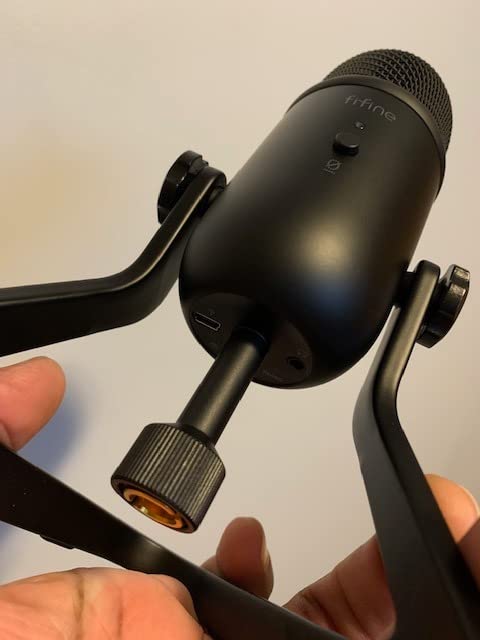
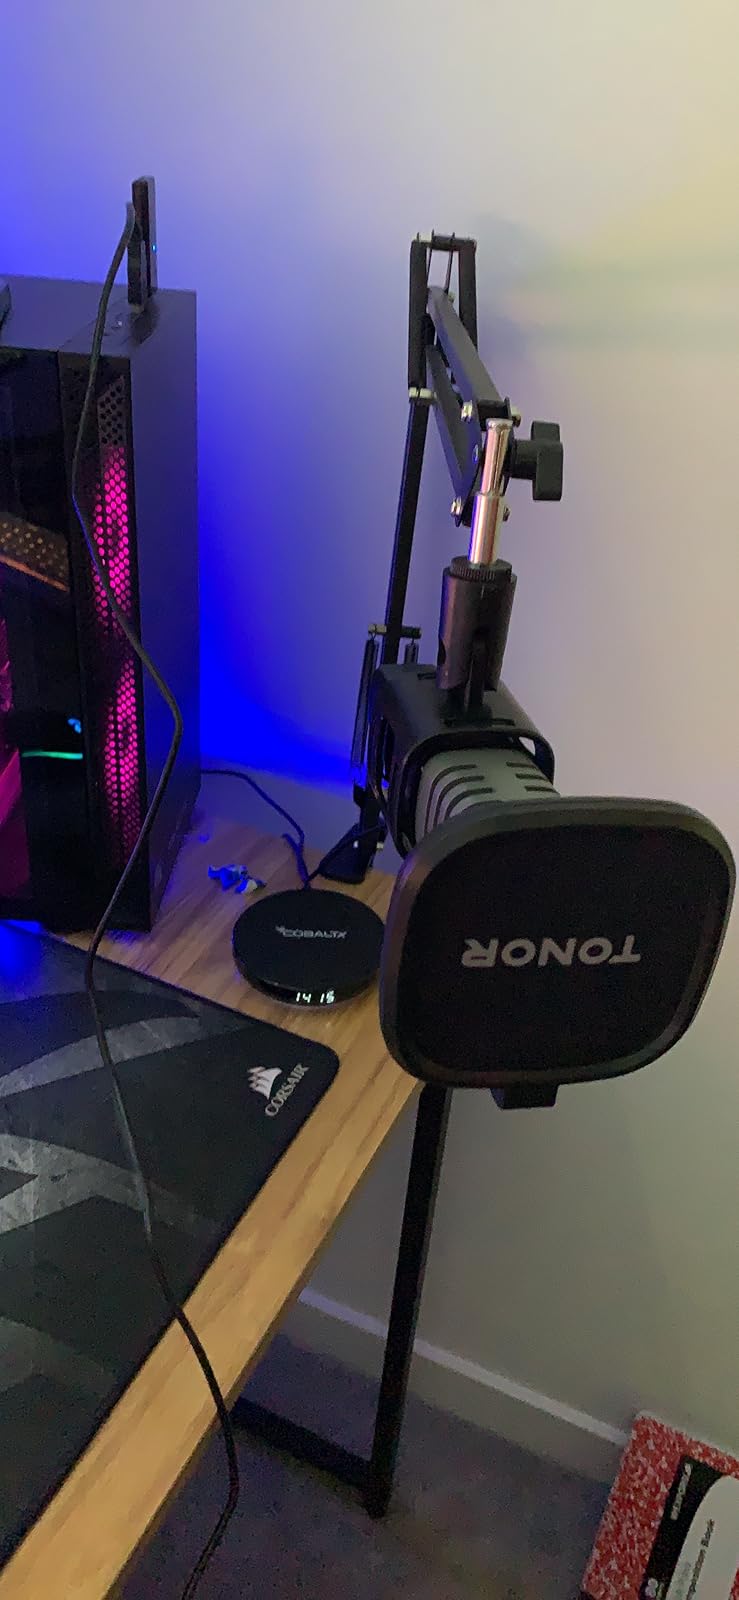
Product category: microphone
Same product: no